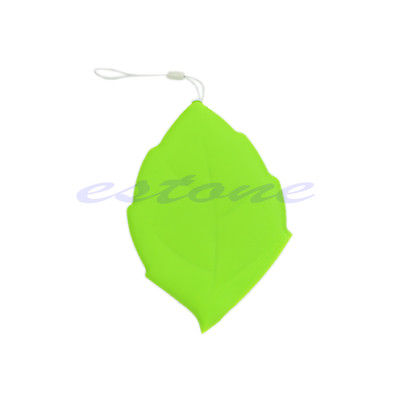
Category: mug